Ohio Street

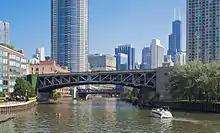
Ohio Street bridge over the Chicago River

Ohio Street begins at an interchange with the Kennedy Expressway (I-90/I-94) in the northwestern portion of downtown Chicago. It then passes under Milwaukee Avenue and Halsted Street before crossing the North Branch of the Chicago River. At this point, where the road intersects Orleans Street, the eastbound lanes continue as a one-way street, while the westbound lanes split off to form its westbound counterpart, Ontario Street, which is located at 630 North. Continuing east, Ohio Street intersects LaSalle Street, Clark Street, State Street, Michigan Avenue (also known as the Magnificent Mile), and Fairbanks Court. At its intersection with McClurg Court, the building 400 East Ohio Street stands tall with 50 floors. Ohio Street finally intersects US 41, its eastern terminus also known as Lake Shore Drive.